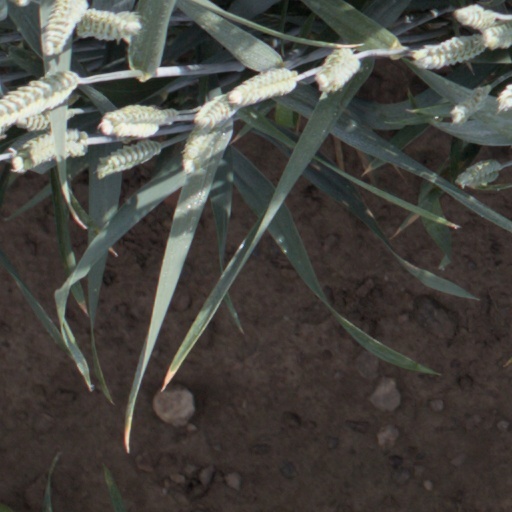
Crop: wheat